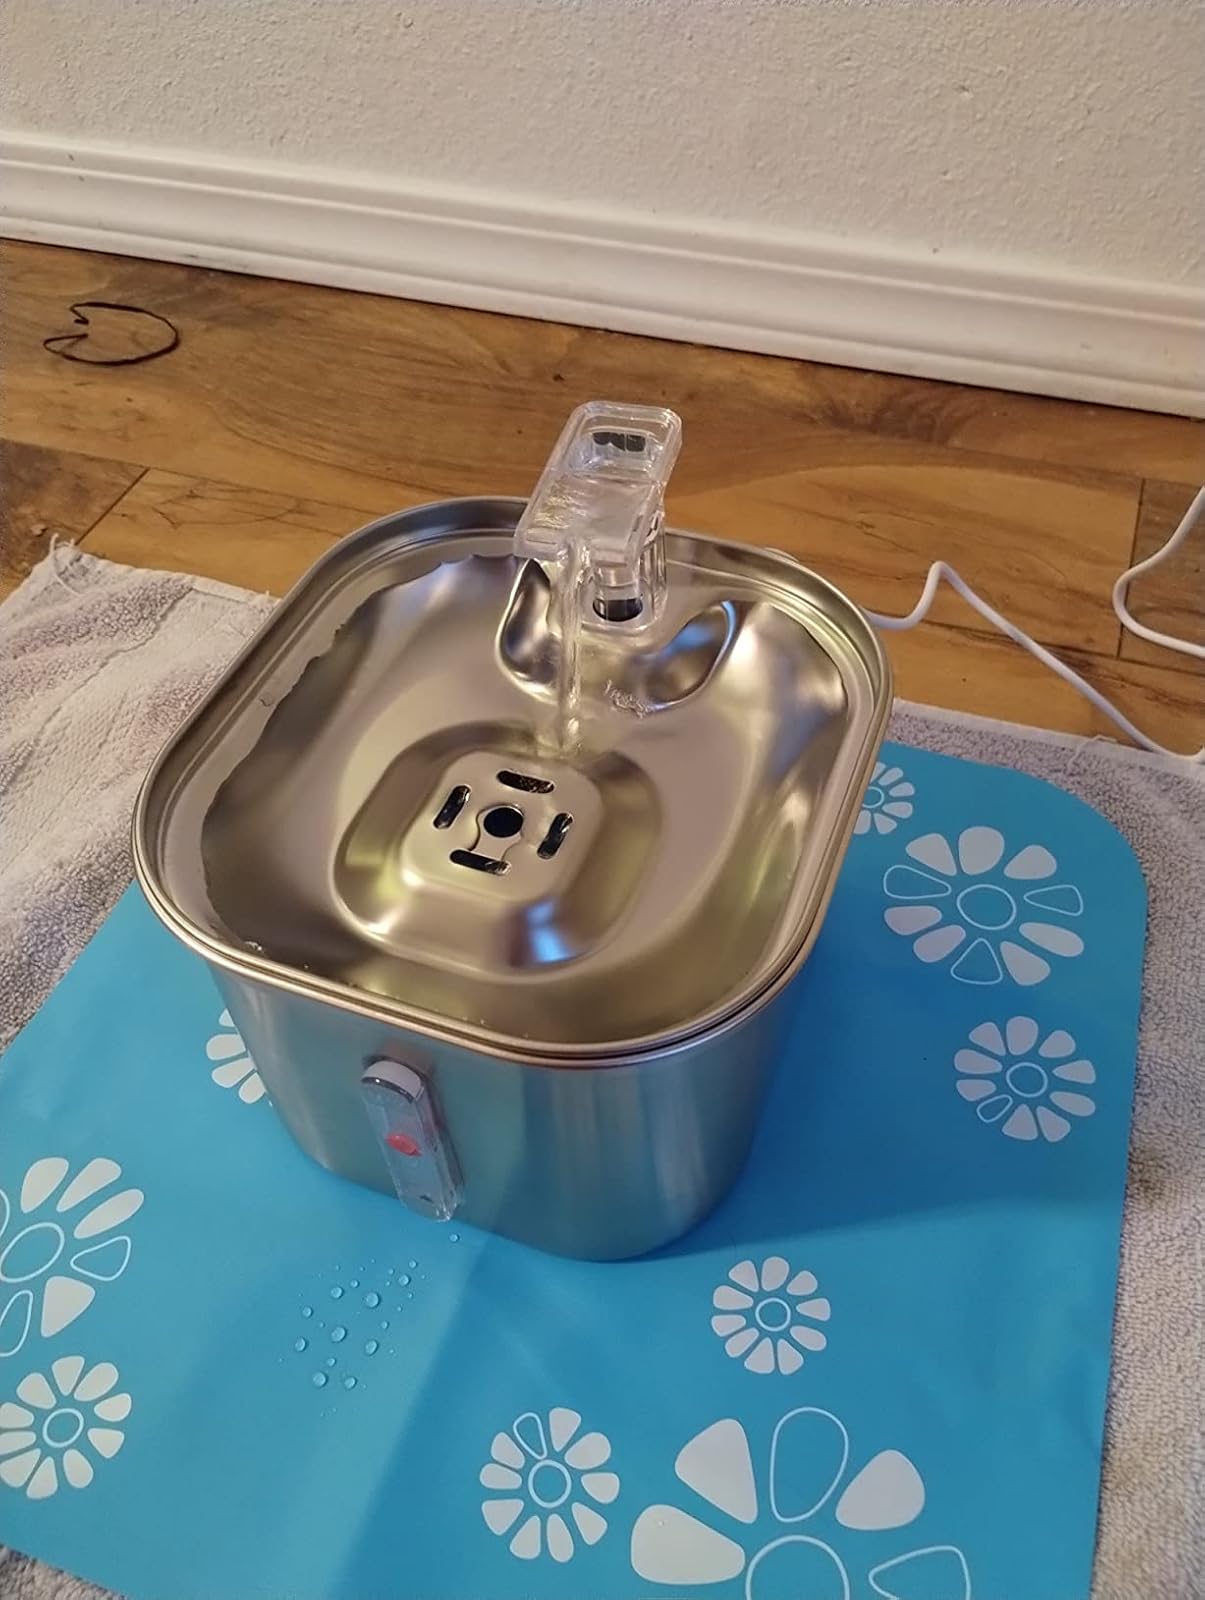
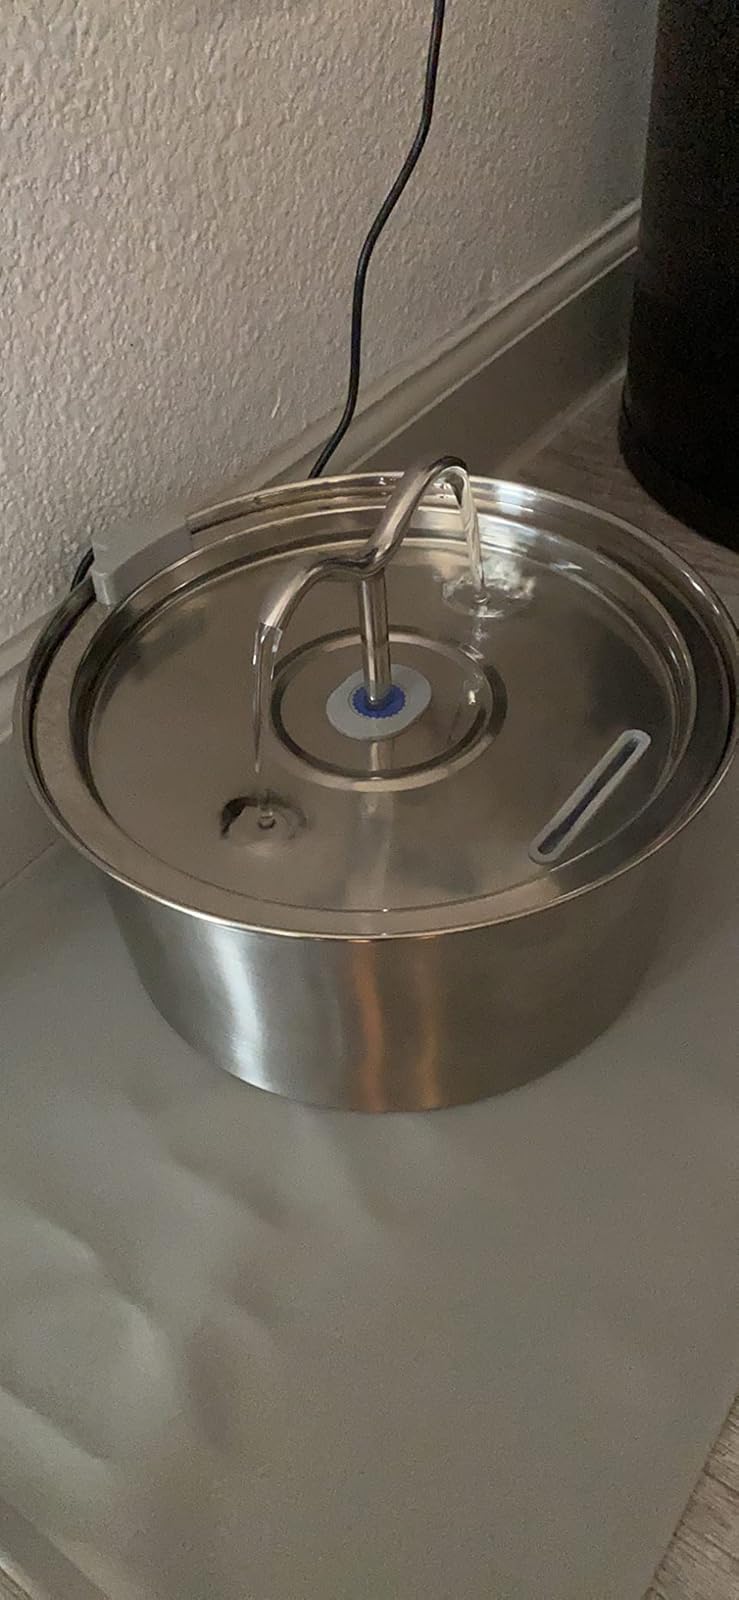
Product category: items_bowl
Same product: no